Kangetsukyō Station

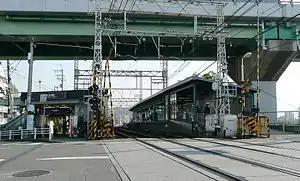
Kangetsukyō Station

is a train station located in Fushimi-ku, Kyoto, Kyoto Prefecture, Japan.